Beretta ARX160

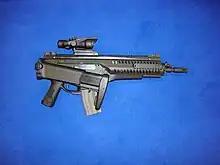
ARX160 with a barrel, an ACOG scope and its buttstock folded

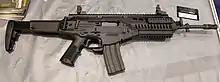
ARX160 A3 fitted with an extended Picatinny rail accessory mounted on the bottom rail of its redesigned handguard that has improved heat ventilation

The Beretta ARX160 can be chambered in either 5.56×45mm NATO or 7.62×39mm cartridge. It features a Picatinny rail on the top of the receiver, and on the 3-, 6-, 9-o'clock position of the handguard for mounting various optics, grips and other accessories. The Picatinny rail that is located at the 6 o'clock position is limited; Beretta does offer an extended Picatinny rail accessory to mitigate this. It has a quick change barrel feature, a barrel length of 12- and 16-inch, a folding back-up iron sights, ambidextrous fire/safety selector, magazine release, bolt release and charging handle, case ejector that can eject the empty brass either to the right side or left side by pressing on the case ejection selector with a tip of a 5.56×45mm NATO cartridge, and a telescopic folding buttstock that is also adjustable for length of pull. It uses a proprietary bayonet lug that extends over the barrel from the gas block and is compatible with Extrema Ratio Fulcrum E.I. bayonet.